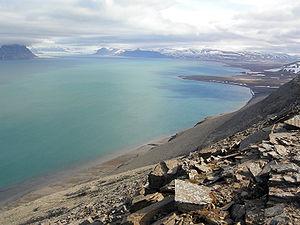
Isfjorden est le principal fjord du Svalbard. Cette terminaison de la mer du Groenland qui pénètre jusqu'au milieu de l'île de Spitzberg se divise en plusieurs fjords.
Le parc national de Nordre Isfjorden est un parc national de l'archipel du Svalbard, dans l'île du Spitzberg, en Norvège.
Les parcs nationaux de Norvège sont des aires protégées, actuellement au nombre de 44 : 37 sur le territoire principal et 7 dans l'archipel du Svalbard..